Horrie Knight

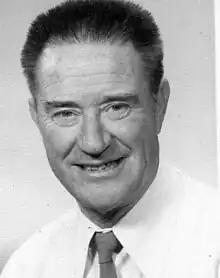

Horace Raymond Knight OAM (1 December 1915 – 6 June 1990) was a South Australian-born businessman (independent grocer) and philanthropist.